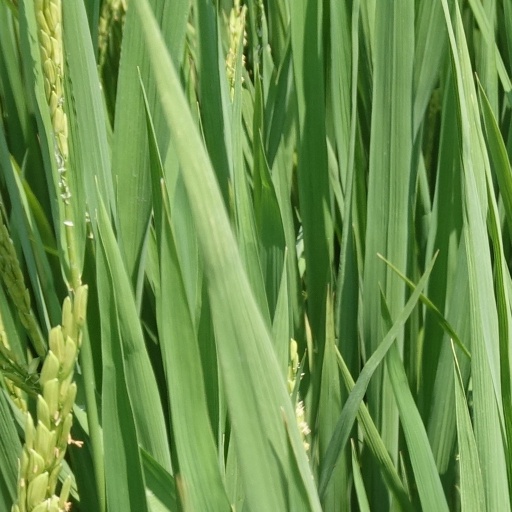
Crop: rice